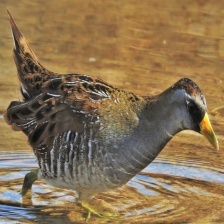
Species: SORA
Scientific name: PORZANA CAROLINA
ImageNet parent category: european_gallinule